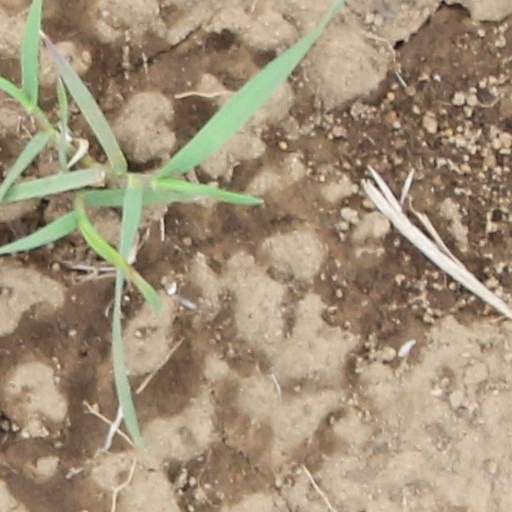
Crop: wheat